Selb-Plößberg station

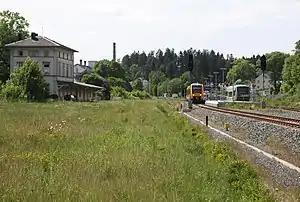
2019

Selb-Plößberg station is a railway station in the municipality of Selb, located in the Wunsiedel district in Bavaria, Germany.